Dance in India

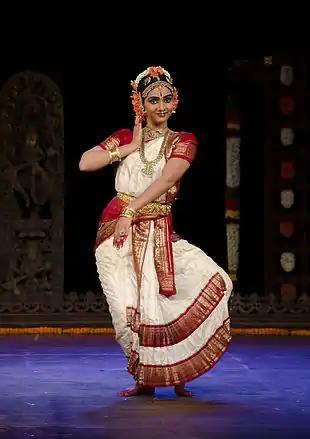
Kuchipudi

Kathak is traditionally attributed to the traveling bards of ancient northern India, known as Kathakas or storytellers. The term Kathak is derived from the Vedic Sanskrit word "Katha" meaning "story", and "kathaka" in Sanskrit means "he who tells a story", or "to do with stories". Kathak evolved during the Bhakti movement, particularly by incorporating childhood and amorous stories of Hindu god Krishna, as well as independently in the courts of north Indian kingdoms. It transitioned, adapted and integrated the tastes and Persian arts influence in the Mughal courts of the 16th and 17th century, was ridiculed and declined in the colonial British era, then was reborn as India gained independence.